Siegburg/Bonn station

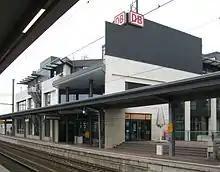
Station building (track side)

The original Siegburg station opened in 1859 on the Sieg Railway. In 1870, Siegburg became the northern end of the East Rhine Railway ("Rechte Rheinstrecke"), with the intention that it would be later extended through the Agger valley through the Ruhr to Bochum or Essen, so that Siegburg would become a significant railway junction. Influential people in Cologne finally prevailed, so instead the East Rhine Railway was extended from Friedrich-Wilhelms-Hütte to Troisdorf in order to connect to Cologne, resulting in the line to Siegburg becoming only a branch line parallel with the Sieg Railway. This line was opened in 1872 and closed in 1884. The terminus of this line, the "Rheinische Bahnhof" (Rhenish station), named after its operator, the Rhenish Railway Company ("Rheinische Eisenbahn-Gesellschaft"), was next to the station of the Sieg Railway of the Cologne-Minden Railway Company ("Cöln-Mindener Eisenbahn-Gesellschaft") on a site later used as a freight depot. In the same year, the Siegburg–Olpe railway (or Agger Valley Railway) via Overath and Dieringhausen to Olpe was opened. With the opening of the direct Köln-Kalk–Overath railway in 1910, the Siegburg–Olpe line lost its importance and it has no longer been used for passenger services since 1954. In 1897, a narrow gauge line was built by the Brölthaler Eisenbahn-Actien-Gesellschaft (Bröl Valley Railway Company) to its own station south of Siegburg station; this was closed in 1955. In 1911, the Siegburg Railway ("Siegburger Bahn") was opened, which is now operated as part of the Bonn Stadtbahn. In 1914, the Siegburg–Zündorf Light Railway ("Kleinbahn Siegburg–Zündorf") was opened, but the Siegburg–Troisdorf section of it was closed in 1963.